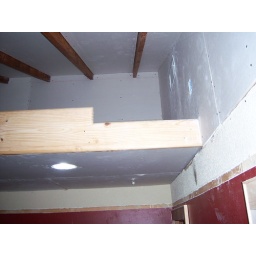
Sheet rock up in Ell's loft area. This is where his bed will be.